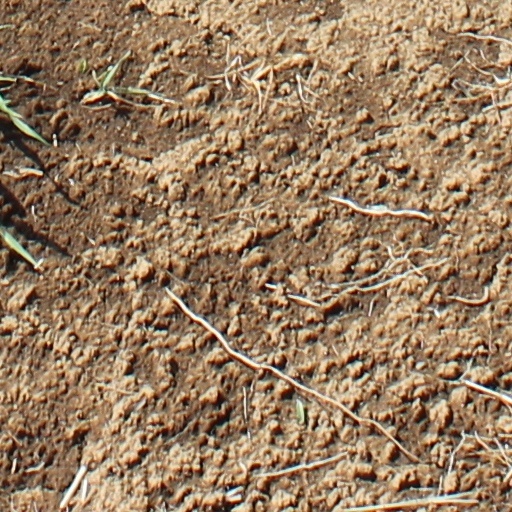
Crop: wheat